FK Loko Prague

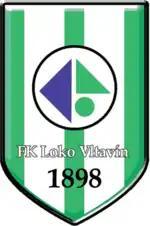
Club logo until 2024

The club played in the Czech Fourth Division for six seasons between 2003 and 2009 until winning group A in June 2009. At the same time, the club's B team was promoted from the I.A class to the Prague Championship. In 2013, they won the Bohemian Football League. The club played in the 2013–14 Czech National Football League, scoring their first-ever goal in the competition in a 1–0 victory against Vlašim in August 2013. The club found themselves ten points away from safety with four matches of the season remaining. Their relegation was confirmed in May 2014 after a 2–1 loss to FK Baník Sokolov.